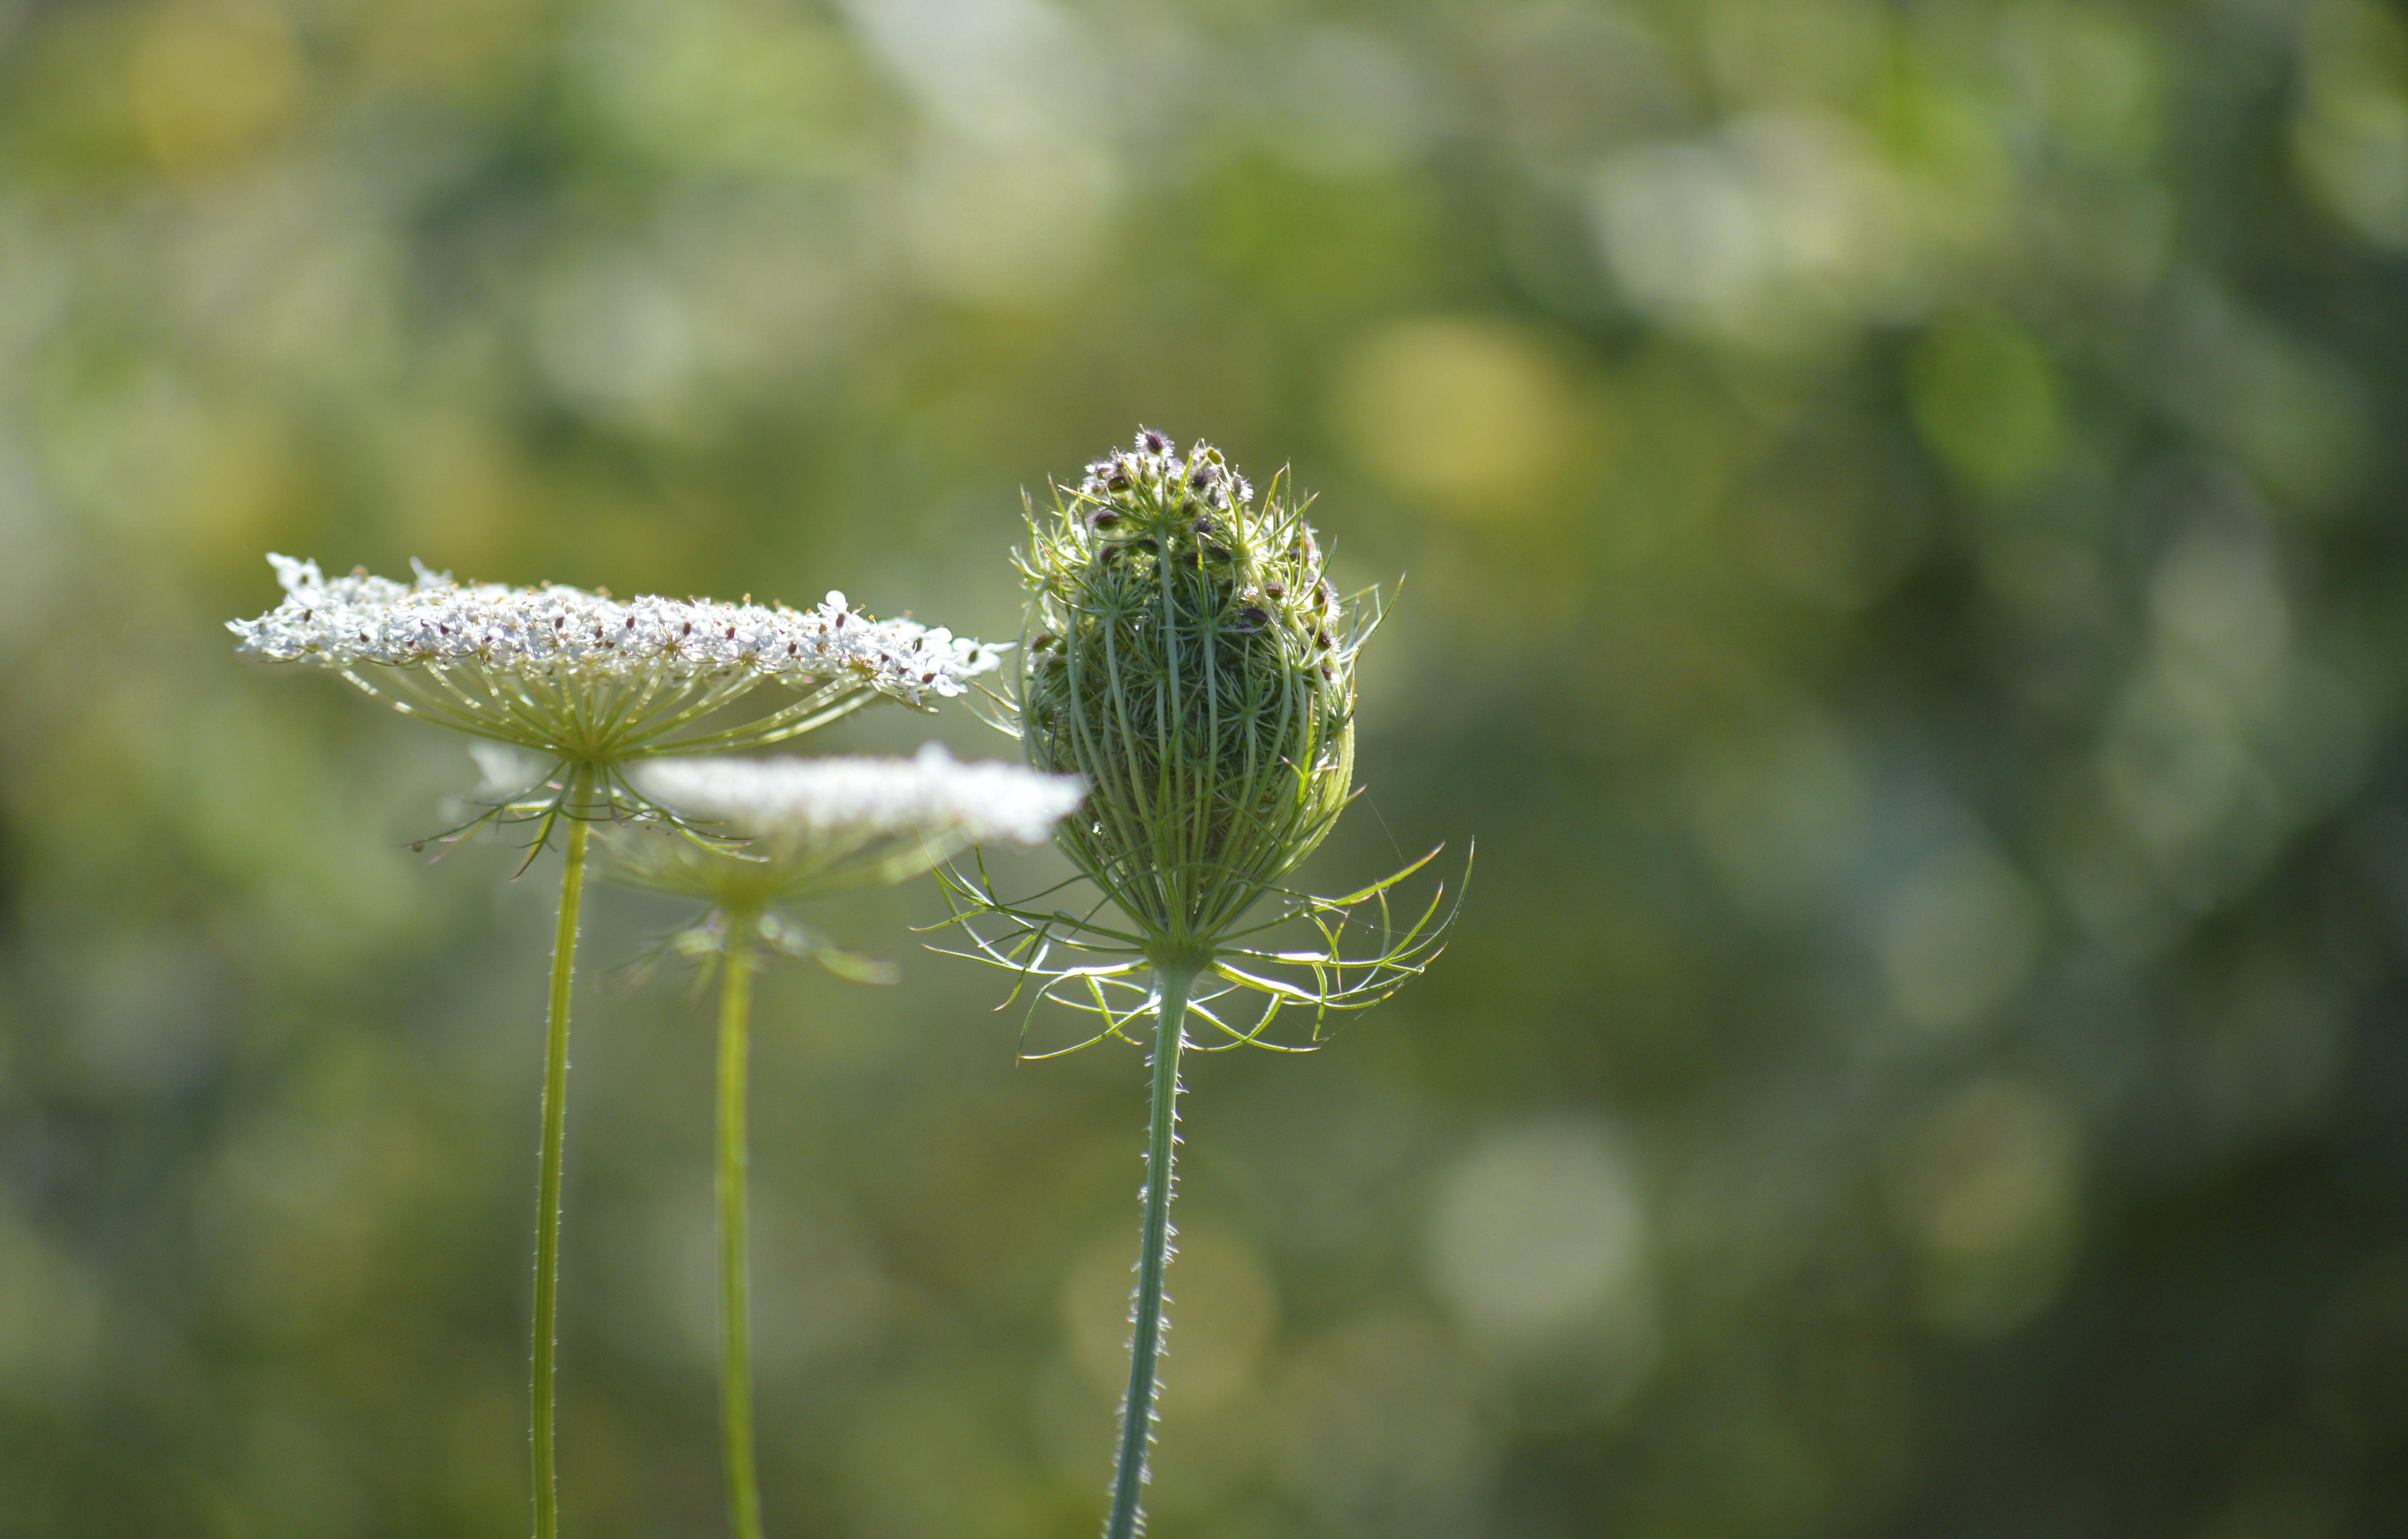
natural, flower, plant, water, natural landscape, terrestrial plant, herbaceous plant, grass, flowering plant, macro photography, Forb, subshrub, plant stem, annual plant, Pedicel, wildflower, sedge family, wind, perennial plant, grassland, parsley family, Heracleum plant